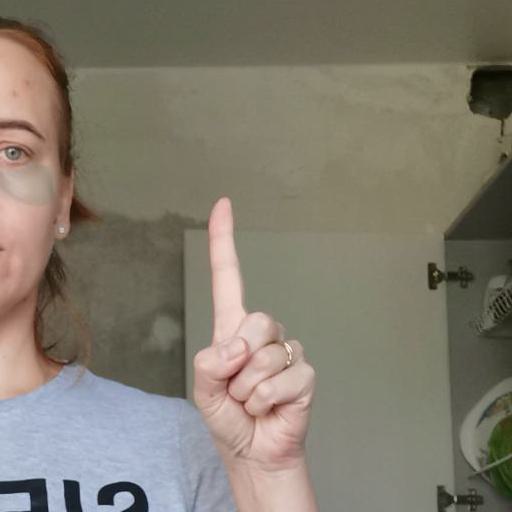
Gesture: one